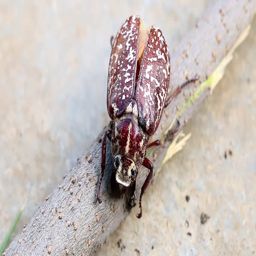
large may beetle pest garden plants in the wild